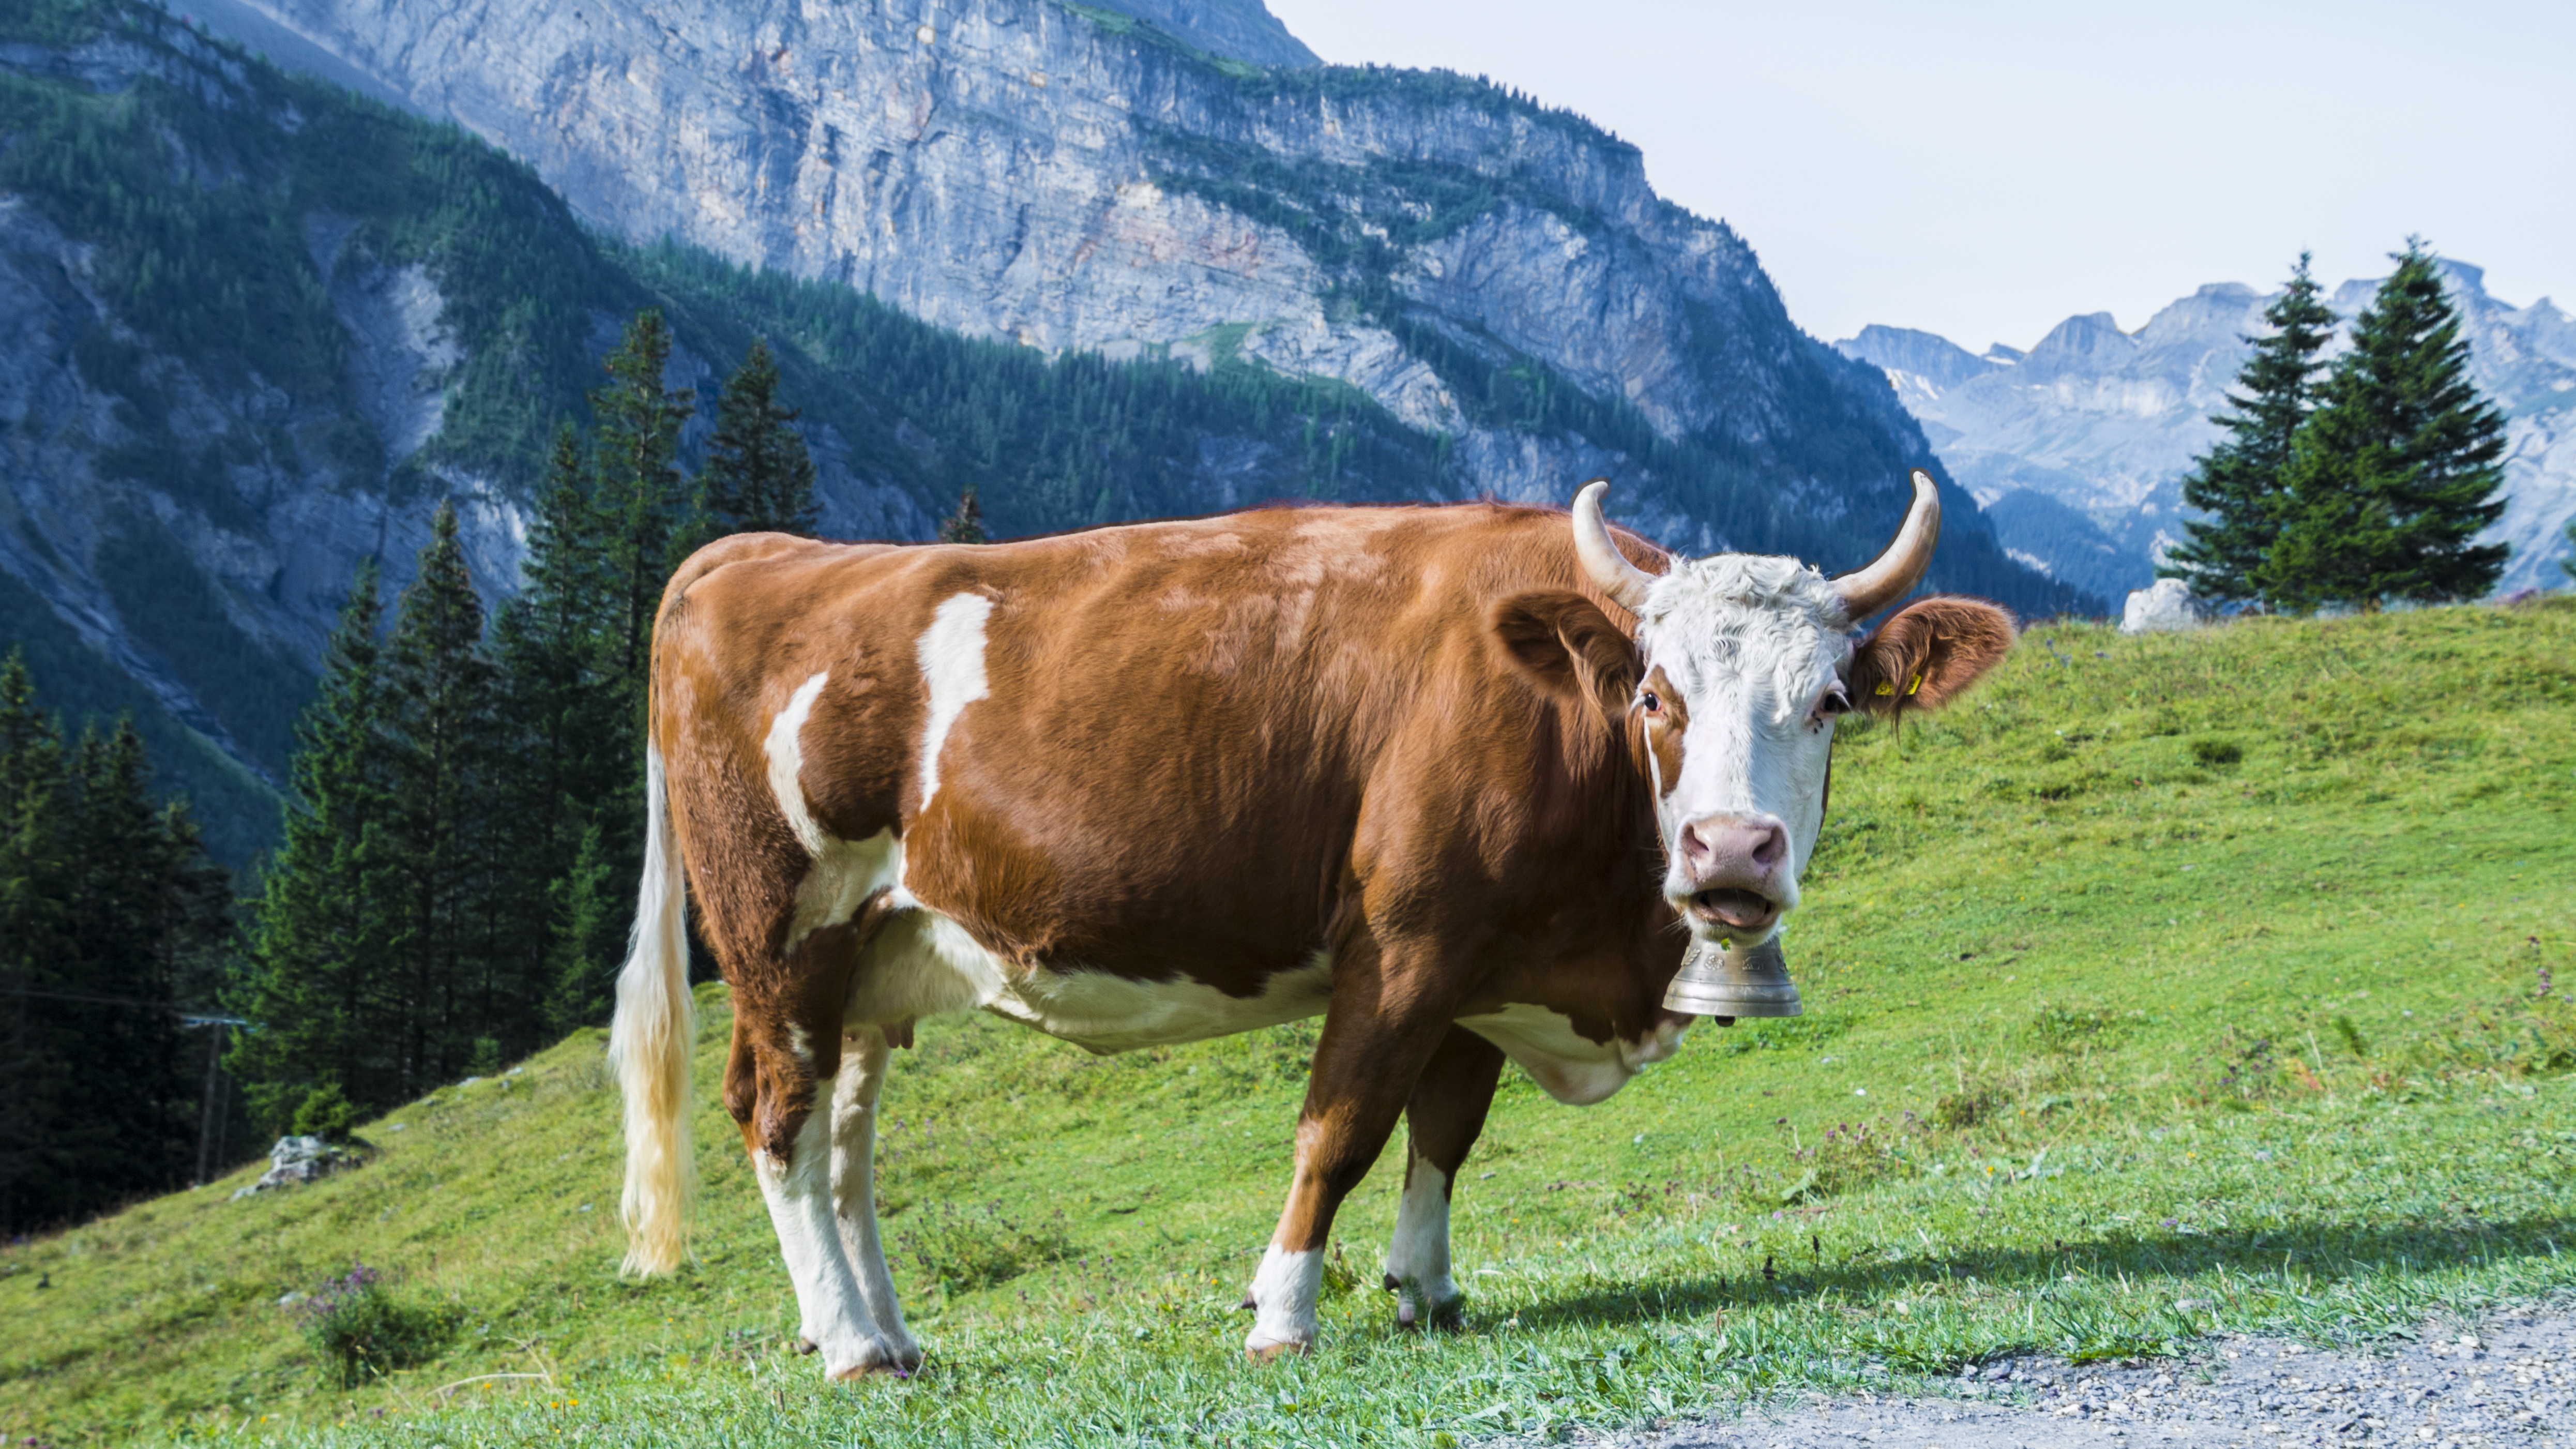
nature, grass, black and white, field, farm, meadow, prairie, animal, cow, cattle, pasture, grazing, ranch, mammal, agriculture, cows, mountains, grassland, habitat, horns, ecosystem, ox, rural area, mountain meadows, dairy cow, cattle like mammal, texas longhorn